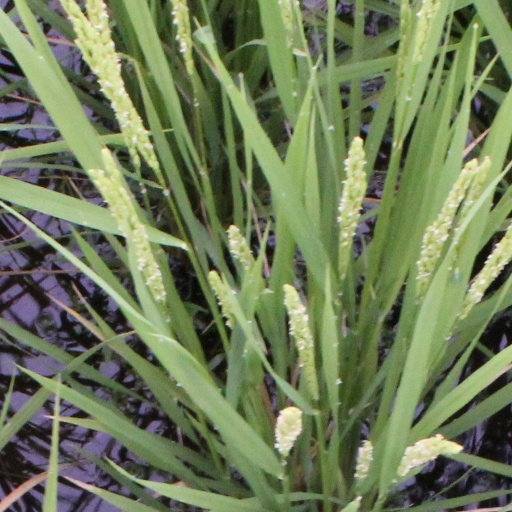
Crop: rice